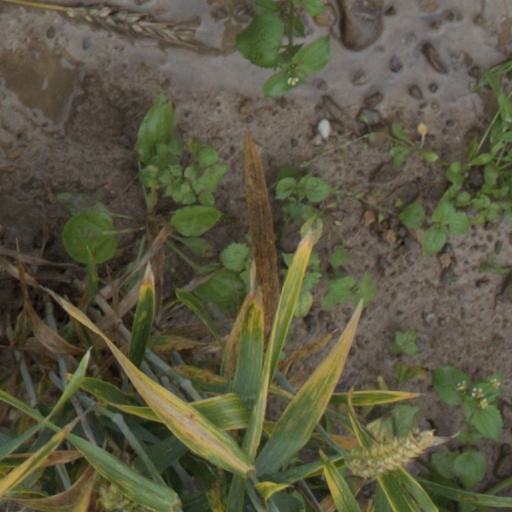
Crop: wheat